Postage stamps and postal history of Liberia

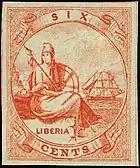
An 1864 stamp depicting Liberty

Began as a settlement of the American Colonization Society (ACS), Liberia declared its independence on July 26, 1847. The first stamps of Liberia were issued in 1860, depicting a sitting Liberty with a sailing vessel in the background.